River Haffes

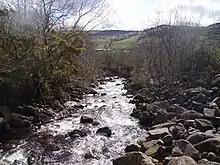
The Haffes near Glyntawe

The Afon Haffes is a river in Powys, Wales and is wholly contained within the Brecon Beacons National Park.